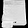
Label: Bag